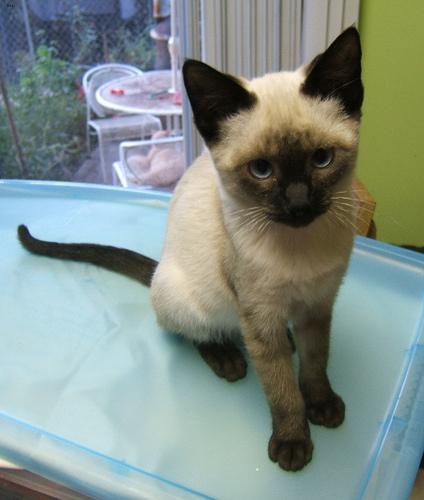
Breed: Siamese